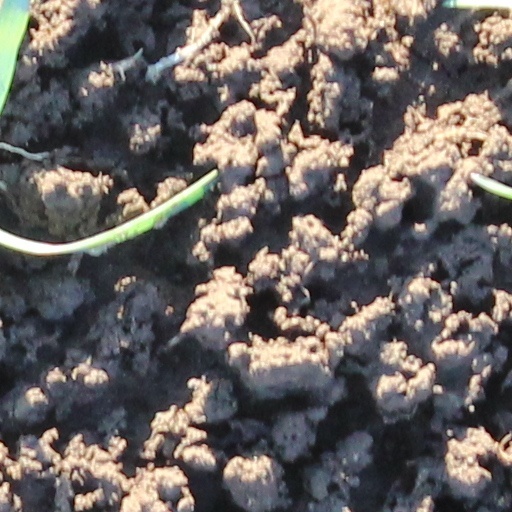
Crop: wheat